Millennium Downtown New York Hotel

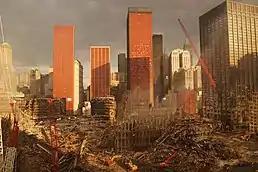
The Millenium Hilton (on the left of the orange mesh covered buildings), 17 days after the September 11 attacks on the World Trade Center

In 1984, AT&T moved out of its adjacent headquarters at 195 Broadway. The block bounded by Fulton, Church, and Dey Streets and Broadway, including 195 Broadway, was sold for $70 million to Peter Kalikow. Kalikow demolished two smaller structures near the block's western boundary. He considered two plans—those for an office building and for a hotel—switching between the plans before finally deciding upon a hotel. Kalikow built The Millenium Hotel at a cost of $200 million and it opened on June 10, 1992. Kalikow chose to intentionally misspell the name with one "n" as "Millenium" on the outdoor signage and official literature, even though the correct spelling of the English word is "millennium", in order to make the name more distinctive.